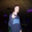
Label: man